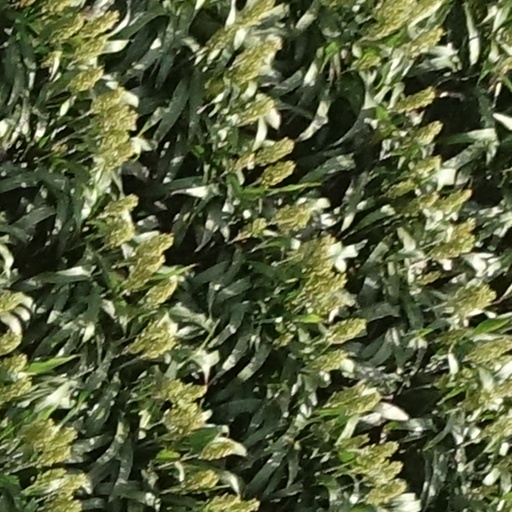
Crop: sorghum